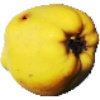
Label: quince